History of the Royal Australian Navy

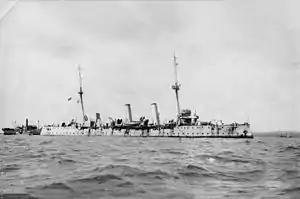
HMAS "Pioneer" off East Africa in 1916

On 6 February 1915, the obsolescent light cruiser joined the East African campaign. On 6 July, she engaged the German cruiser and German shore batteries, during the Battle of Rufiji Delta. "Pioneer" remained off East Africa and took part in many bombardments of German East Africa, including Dar-es-Salaam on 13 June 1916. "Pioneer" then returned to Australia, to be decommissioned in October 1916.